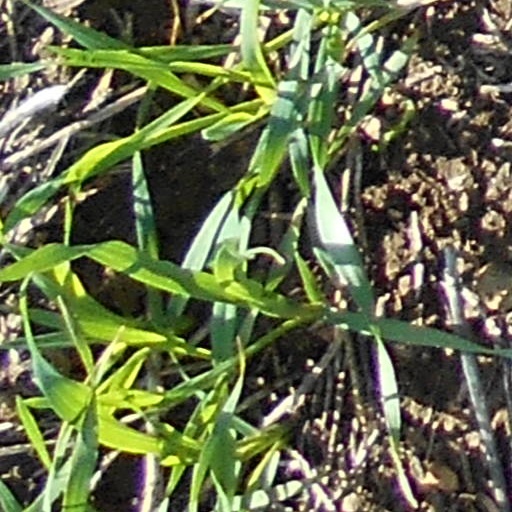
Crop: wheat